La Pointe, Wisconsin

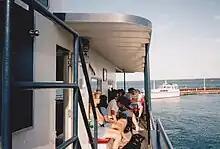
Passengers on the "Madeline Island Ferry" boat, awaiting their arrival to the Island.

Madeline Island and the town of La Pointe are accessible by the Madeline Island Ferry line. The steel-hulled car/passenger ferries depart from Bayfield on a set schedule. Many attractions on the island are within walking distance of the ferry dock, such as the museum and library. It may be necessary to bring a vehicle to reach attractions that are farther away, such as Big Bay State Park. County Highway H serves as a main route in the community.